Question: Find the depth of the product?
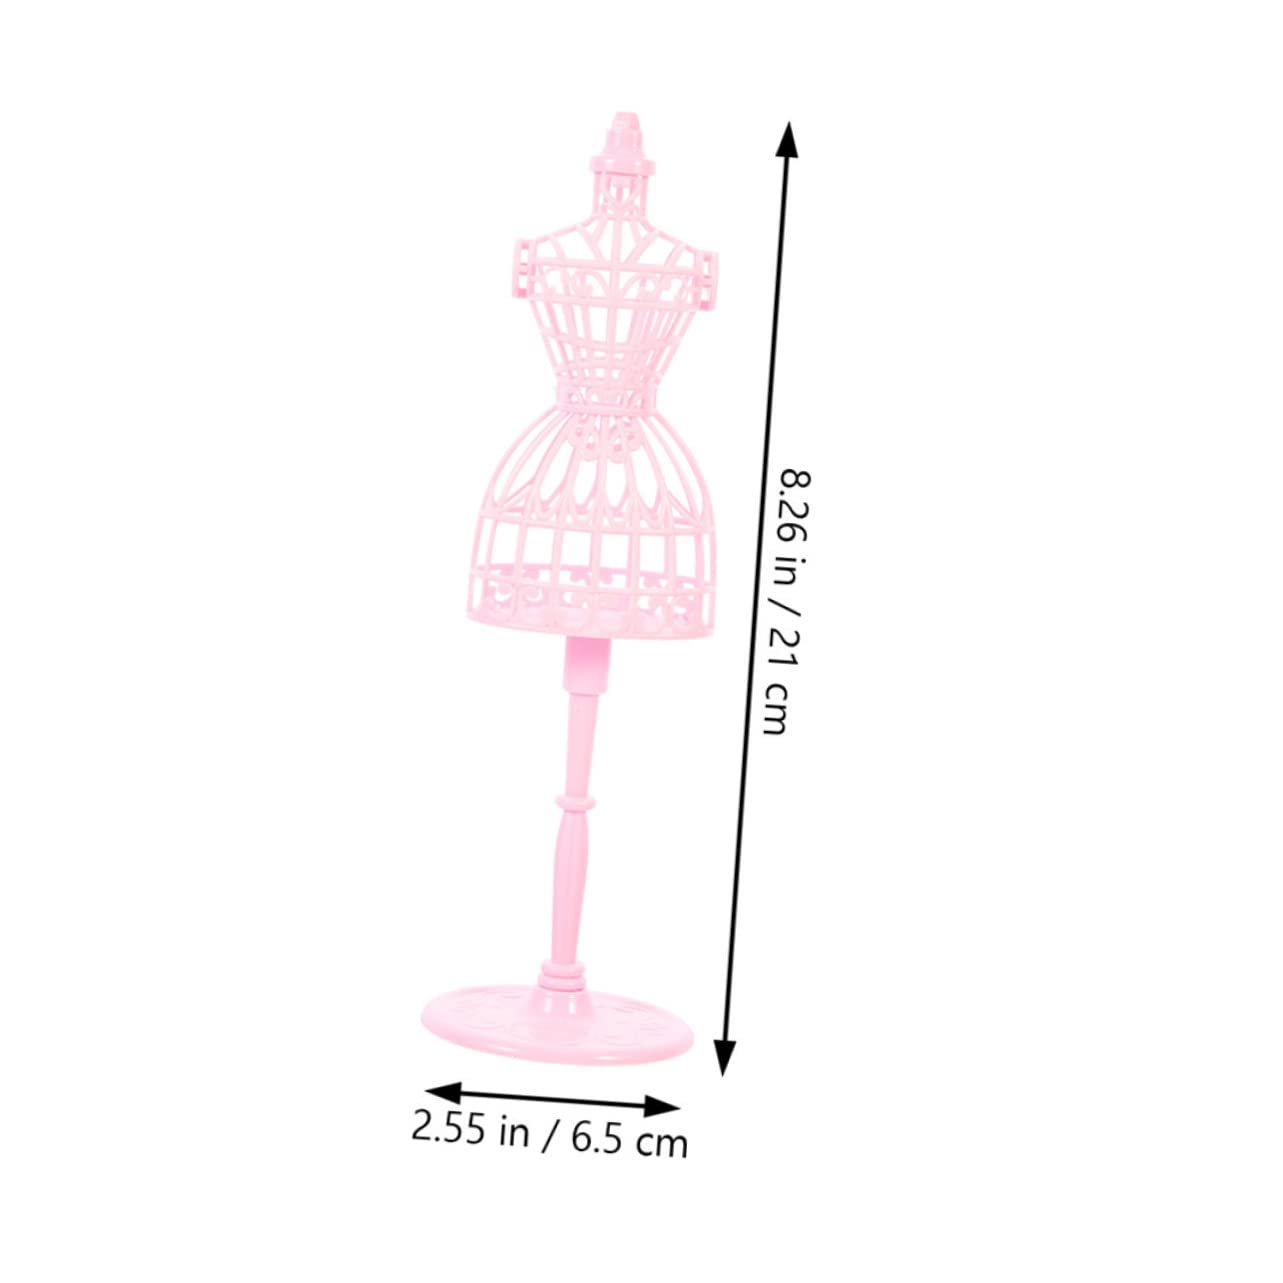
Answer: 2.55 inch